Medieval art

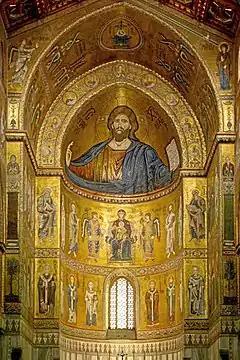
Byzantine Church mosaics, Monreale, Sicily, late 12th century

The medieval art of the Western world covers a vast scope of time and place, with over 1000 years of art in Europe, and at certain periods in Western Asia and Northern Africa. It includes major art movements and periods, national and regional art, genres, revivals, the artists' crafts, and the artists themselves.